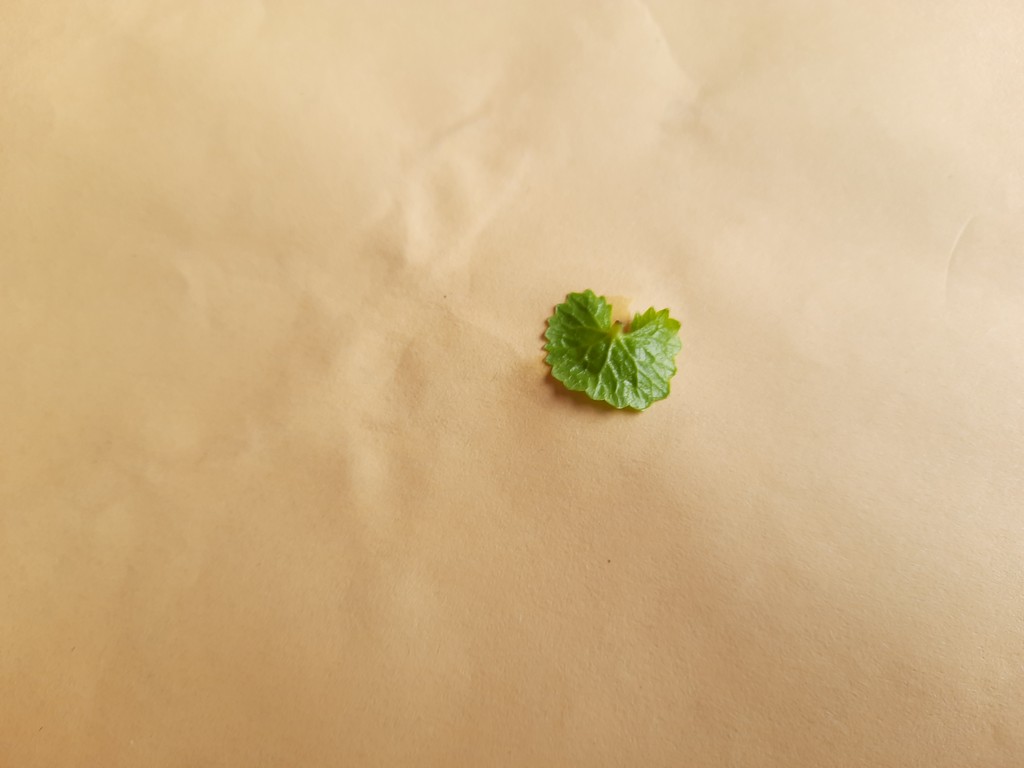
Label: Healthy